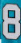
Number: 8